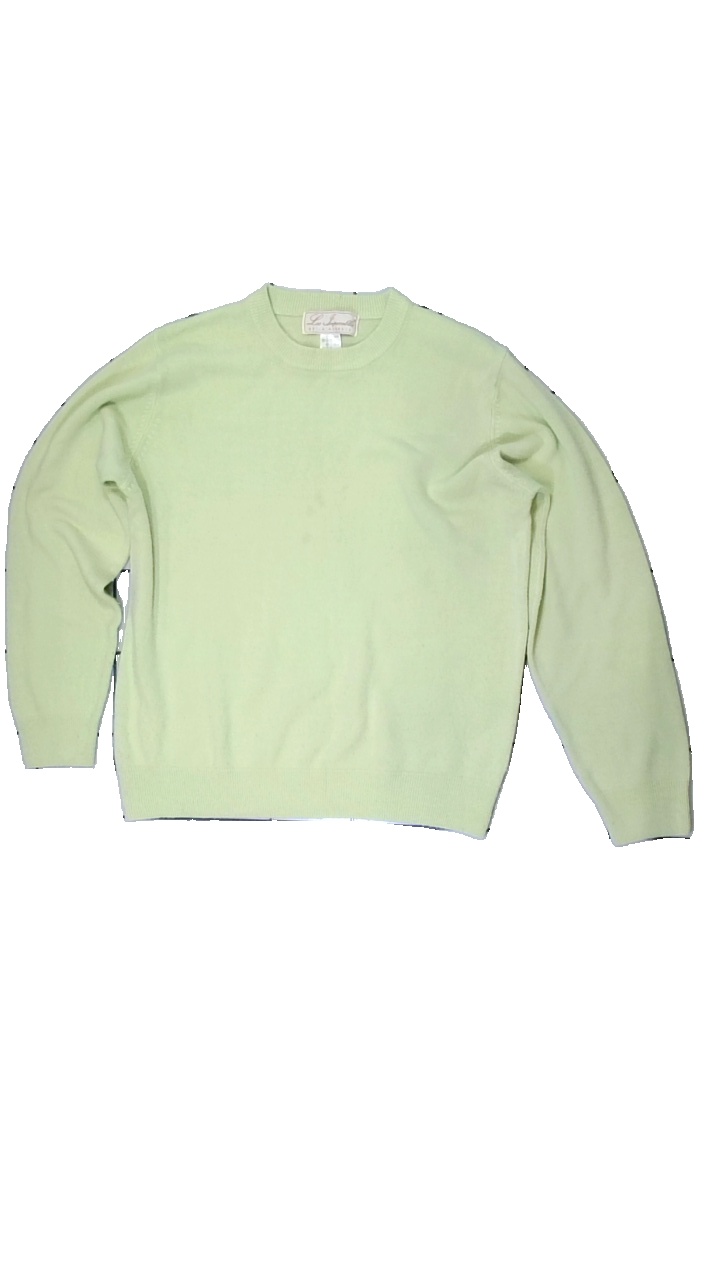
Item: Sweater (Ladies)
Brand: Les Impeccables
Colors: Green
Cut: C-collar, Regular
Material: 100% Acryl
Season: All
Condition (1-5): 3
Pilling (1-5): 1
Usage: Export
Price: <50